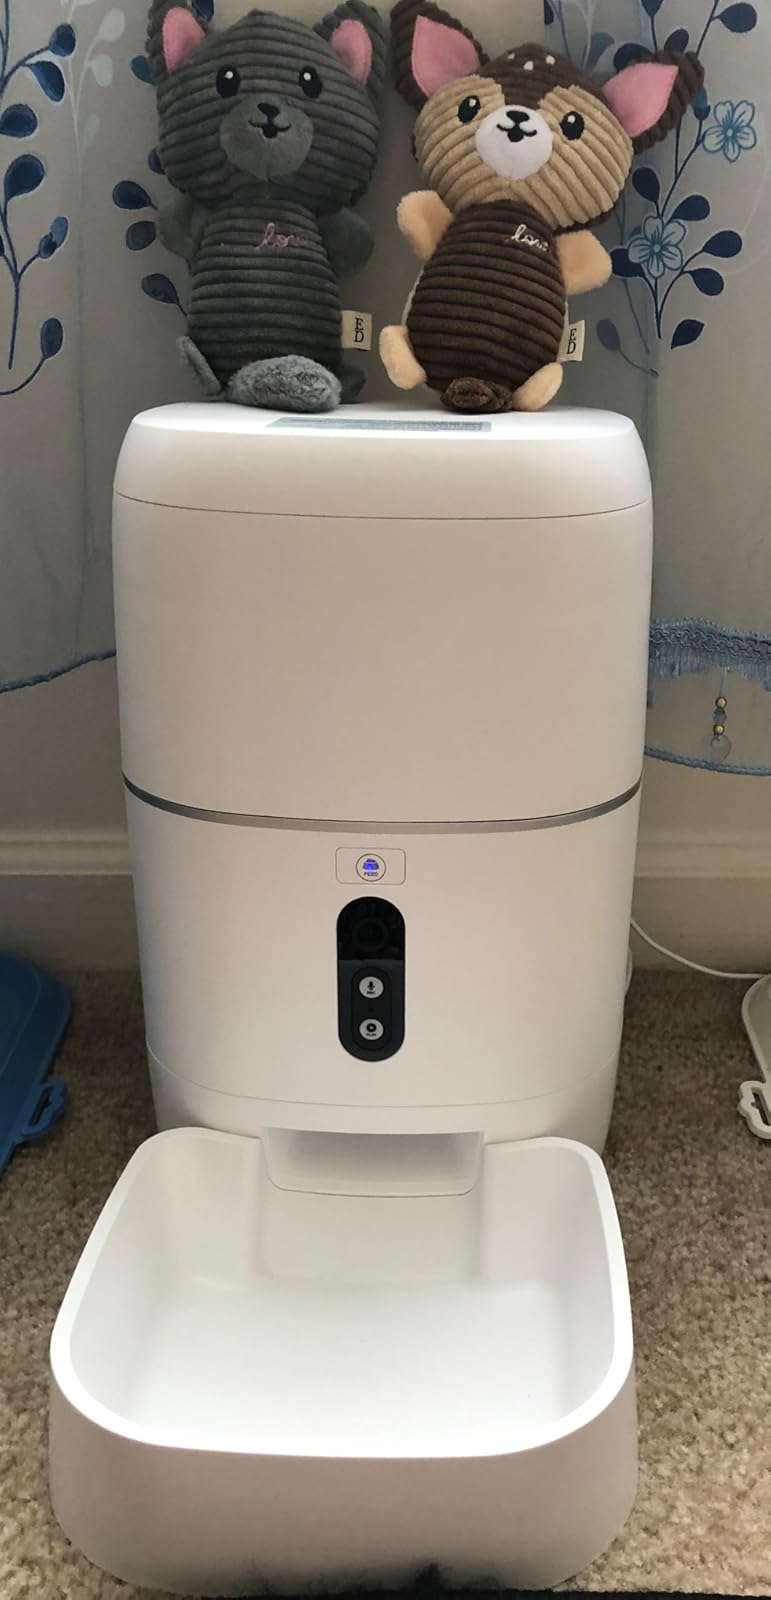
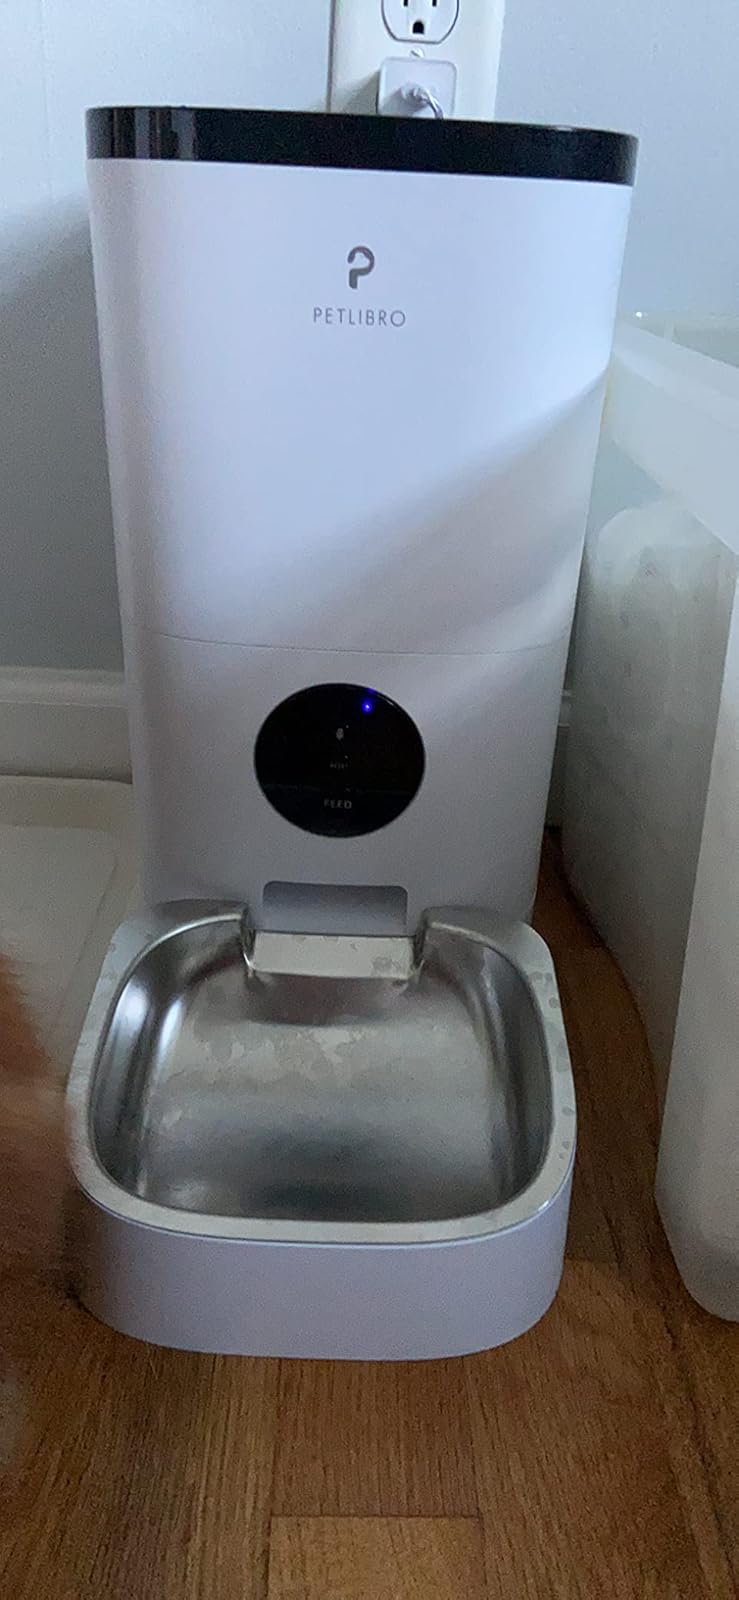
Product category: items_feeder
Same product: no